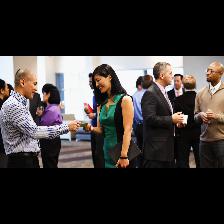
Label: Human